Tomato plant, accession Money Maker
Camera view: tilt-top (135 deg); turntable rotation: 240 degrees
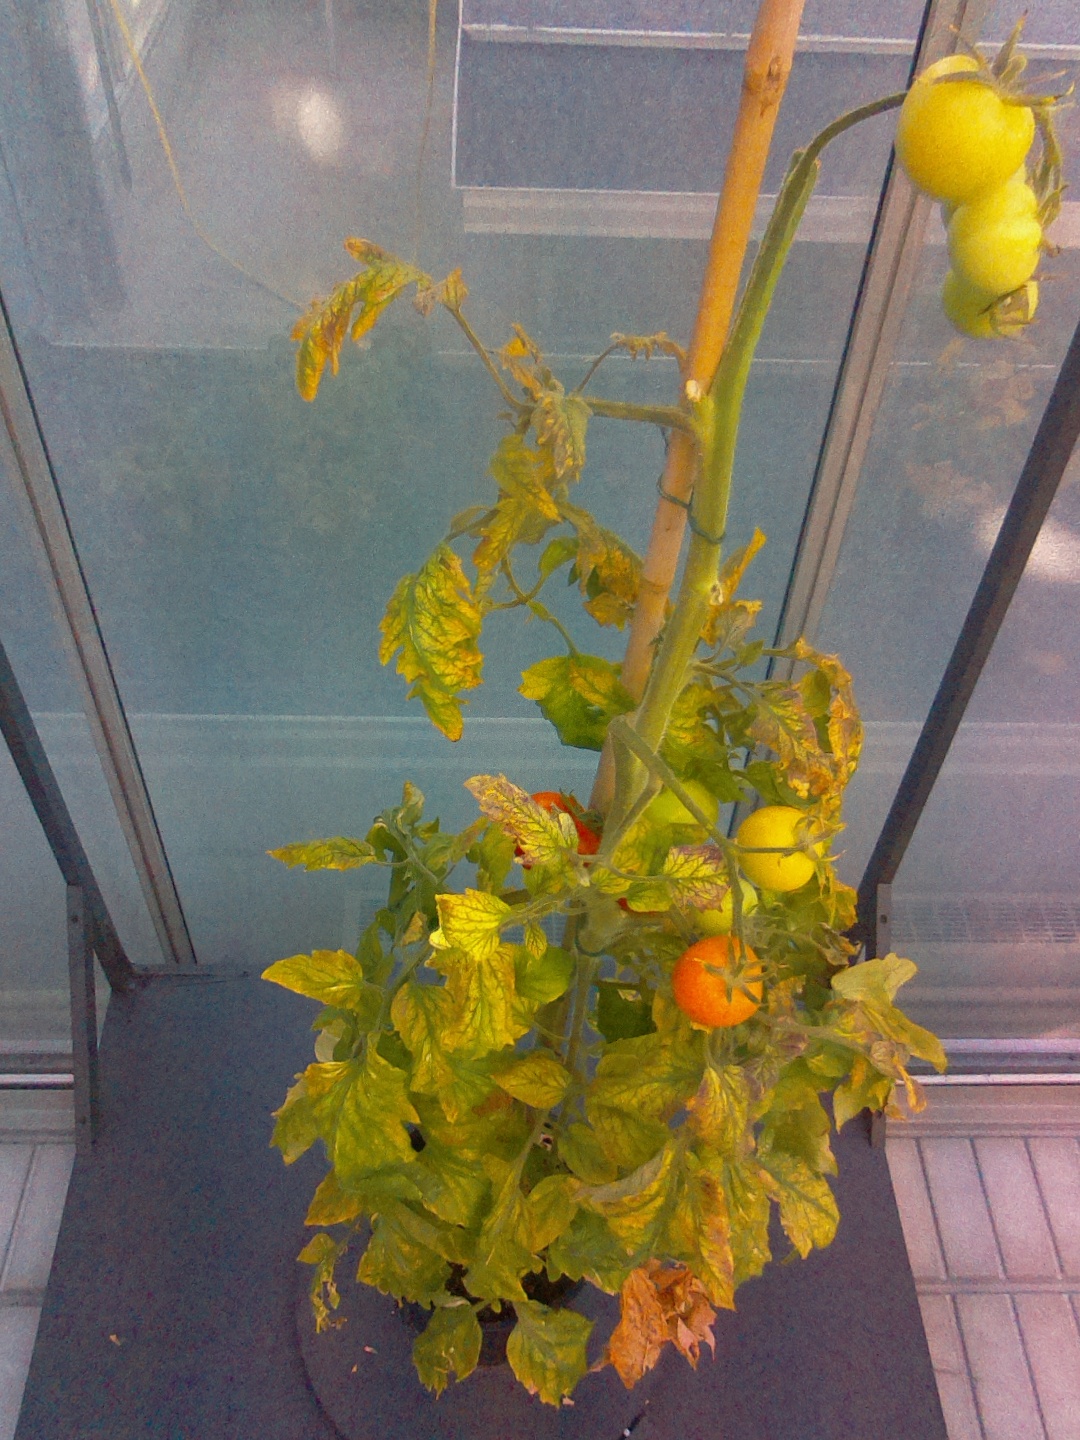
BBCH growth stage 82: 20%-30% of fruits show typical fully ripe color